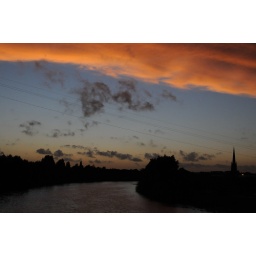
taken on wednesday evening just up the road from where i live.the river mersey with warrington in the distance